Reiter Engineering

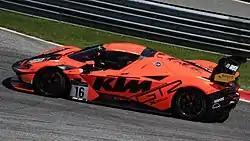
The X-Bow GT2 Concept at Red Bull Ring for the 2022 Fanatec GT2 European Series.

The KTM X-Bow GT4 was teased in 2014 by Reiter Engineering and later unveiled in 2015 as KTM's entry into the GT4 class. Initially called the X-Bow GTR, the car was built in collaboration with KTM and designed by KISKA, the studio that originally designed the X-Bow. To comply with GT4 regulations, the car features a closed cockpit design, the first in KTM's lineup to do so. The car retains the 2.0-litre turbocharged Audi I4 engine and the 6-speed Holinger sequential transmission from the road car, but are both modified for racing purposes. The carbon fibre and epoxy resin body has undergone a significant change and the car's wheelbase has been extended by 17 cm to accommodate the rules and regulations of GT4 racing. An upgrade was introduced to the X-Bow GT4 on 2018. The X-Bow GT4 debuted in the 2015 GT4 European Series and immediately took its first race win in its first race at the Circuit Zandvoort round.